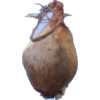
Label: onion